Estates General of 1576

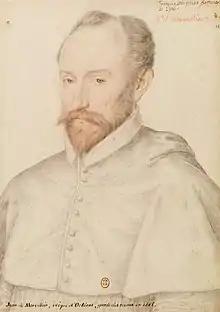
Archbishop of Lyon, Épinac, who would serve as the speaker for the First Estate

The speech was delivered with a firm and deep tone, and played to his skills as an orator. Many of the assembled delegates had a favourable impression of his speech. Bodin spoke highly of it, while Guillaume de Taix, the dean of Troyes was 'moved to tears'. However this favourability did not translate into political support for Henri's program during the Estates.